Beechcraft 1900

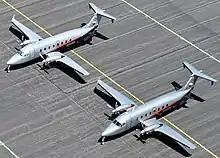
Two 1900Ds of Maverick Airlines

In July 2018, a total of 114 1900Cs and 192 1900Ds were in airline service: 207 in the Americas, 63 in Africa, 25 in Europe and 11 in the Asia Pacific and Middle East. Airline operators with nine or more aircraft were: